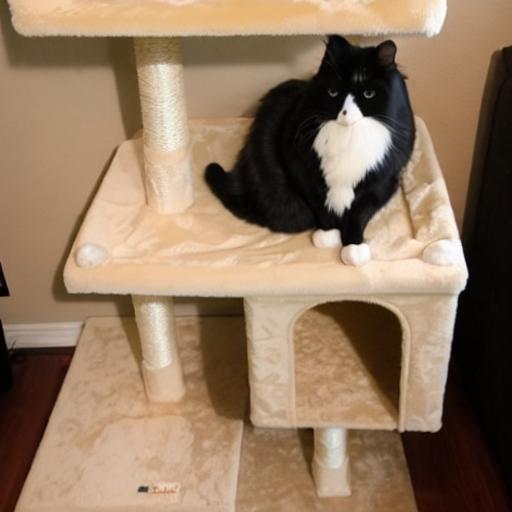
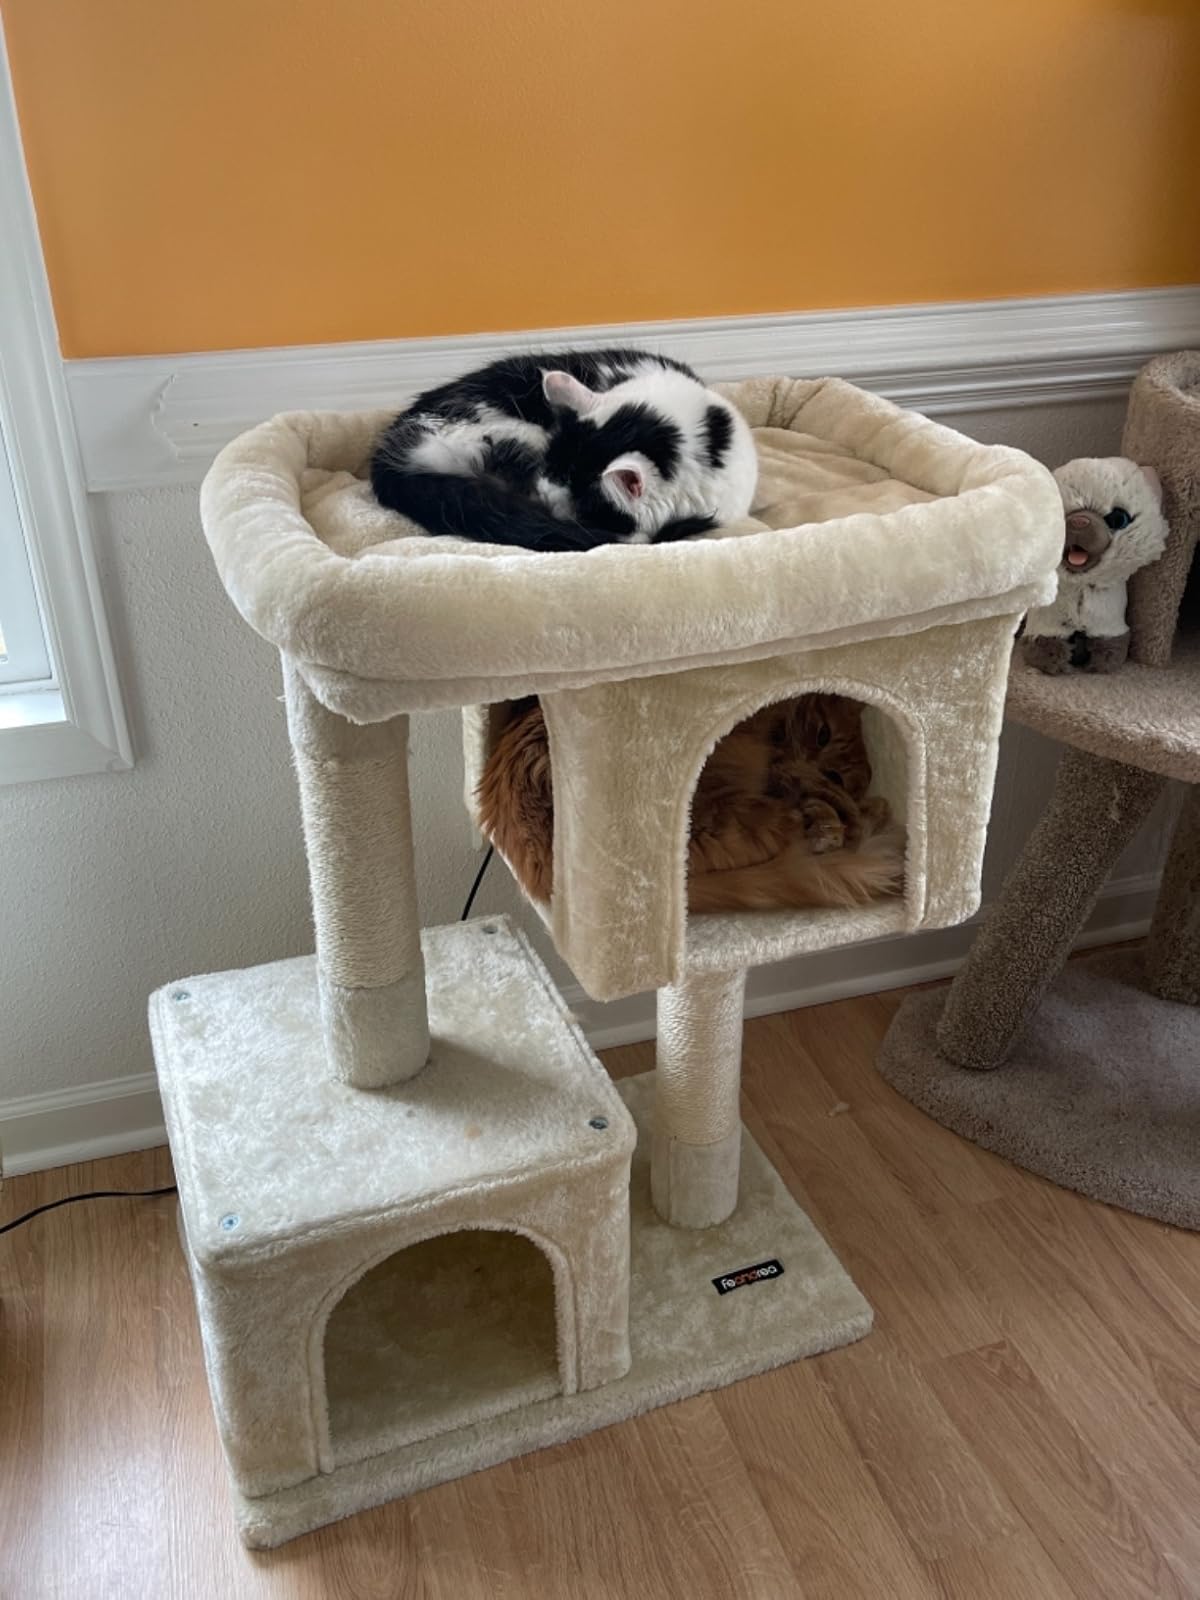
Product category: items_cat tree
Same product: no